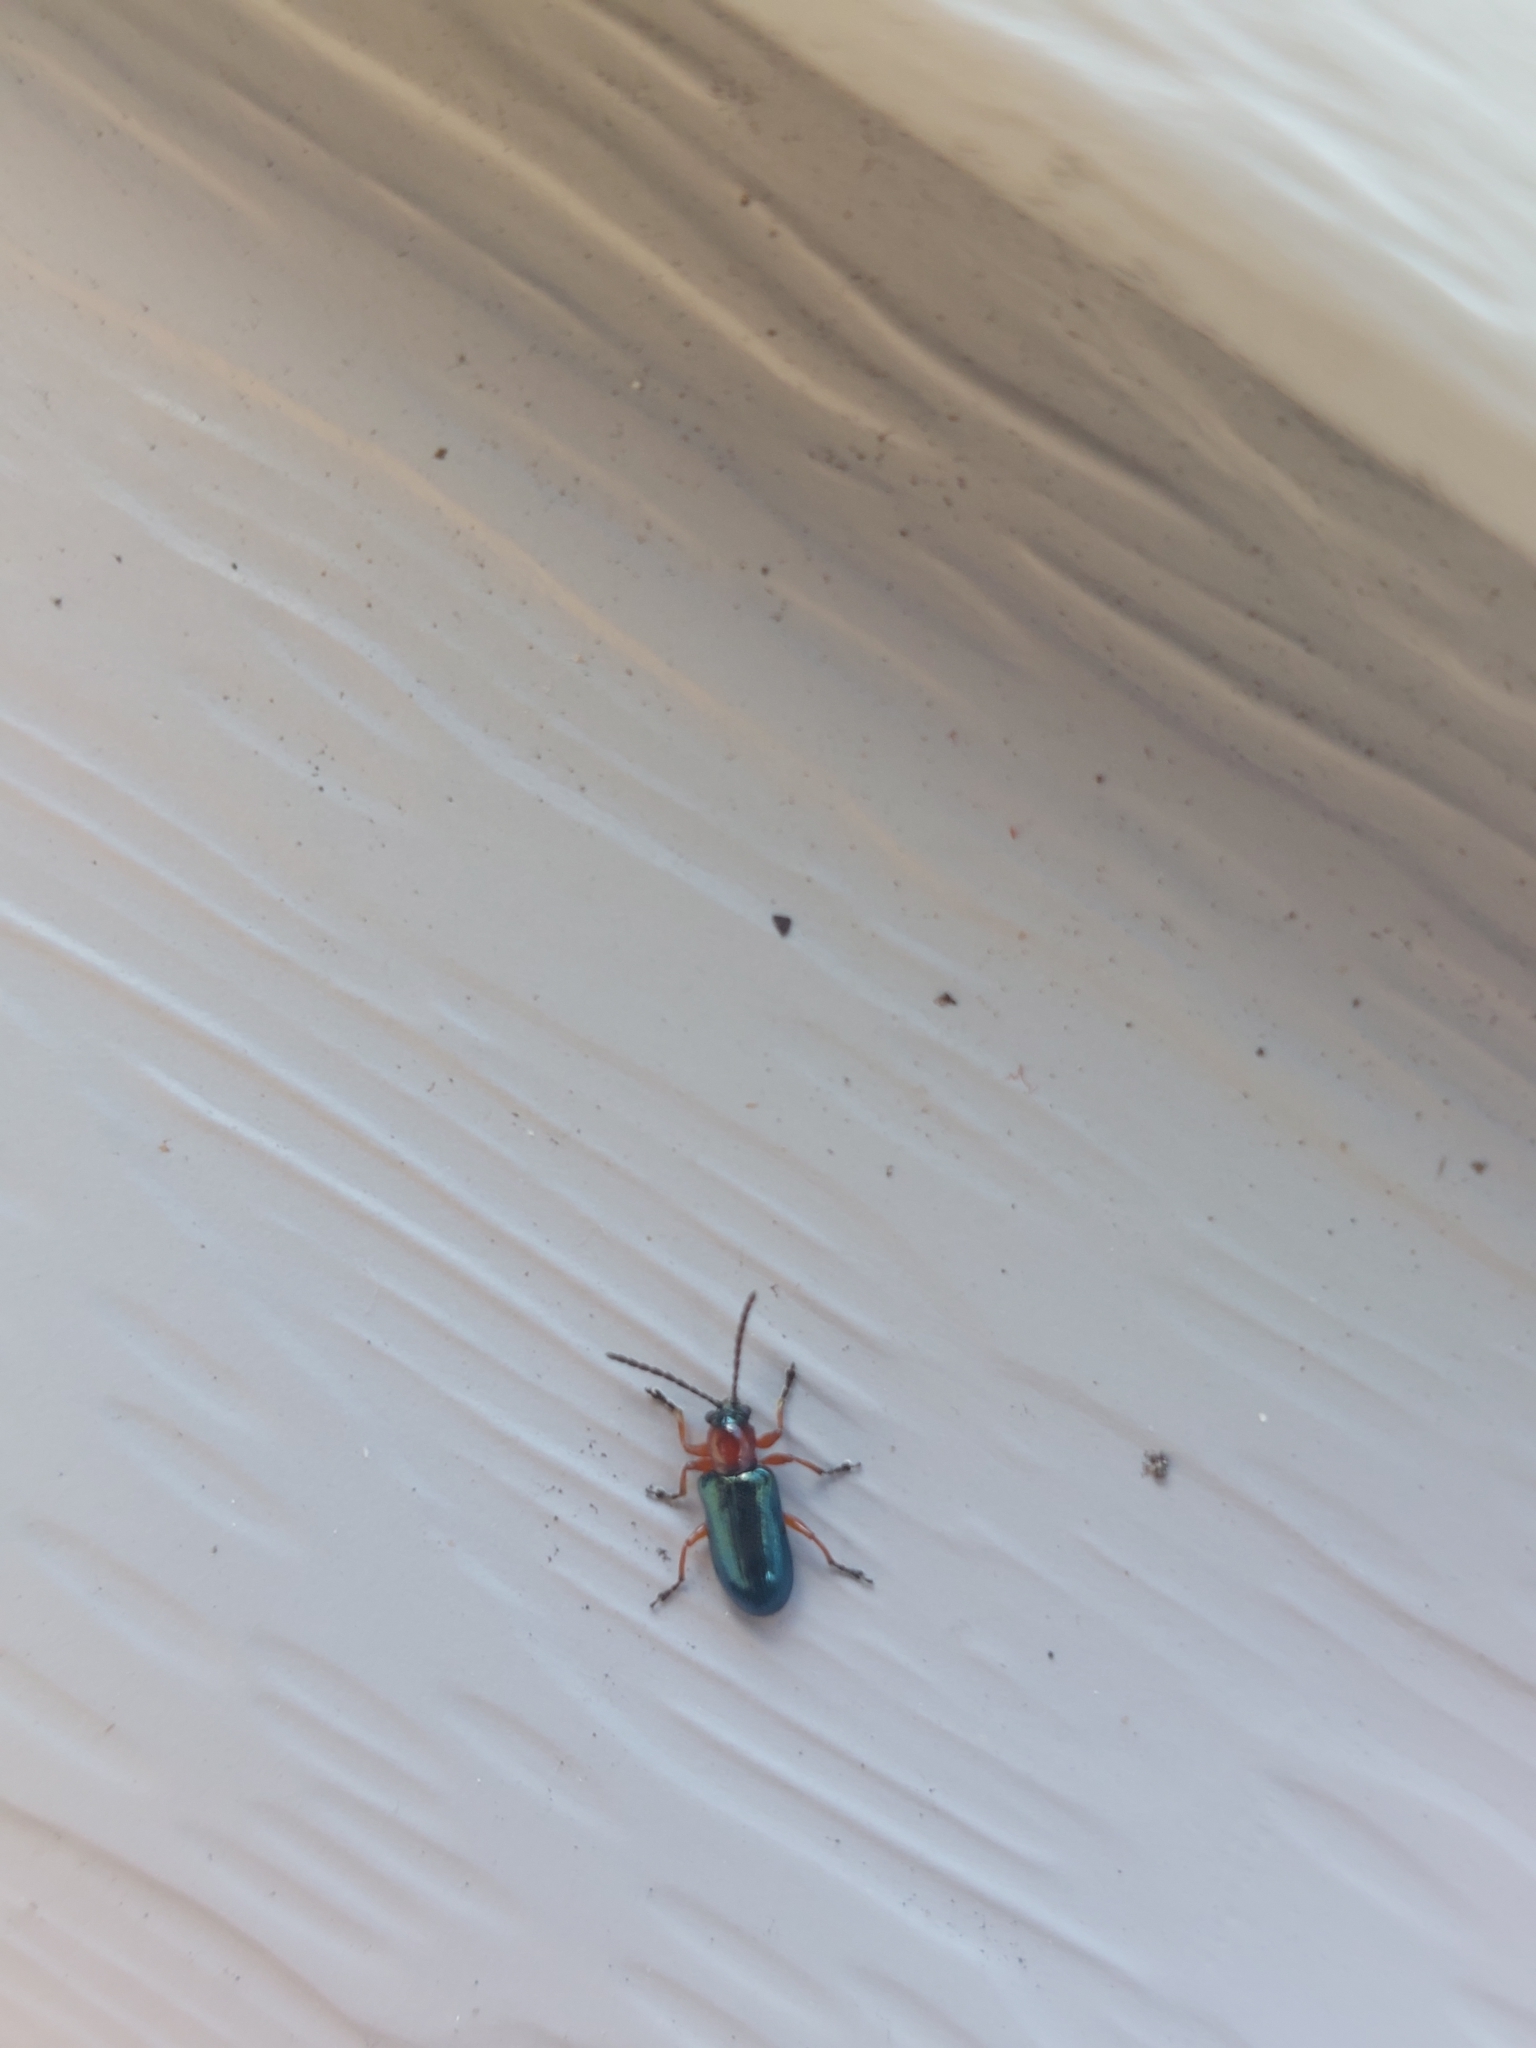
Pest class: cereal_leaf_beetle